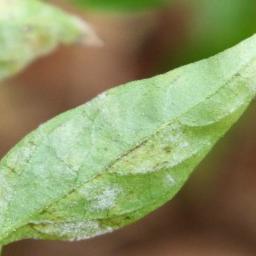
Label: powdery mildew